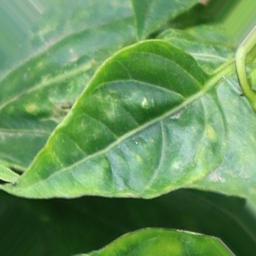
Label: nutritional